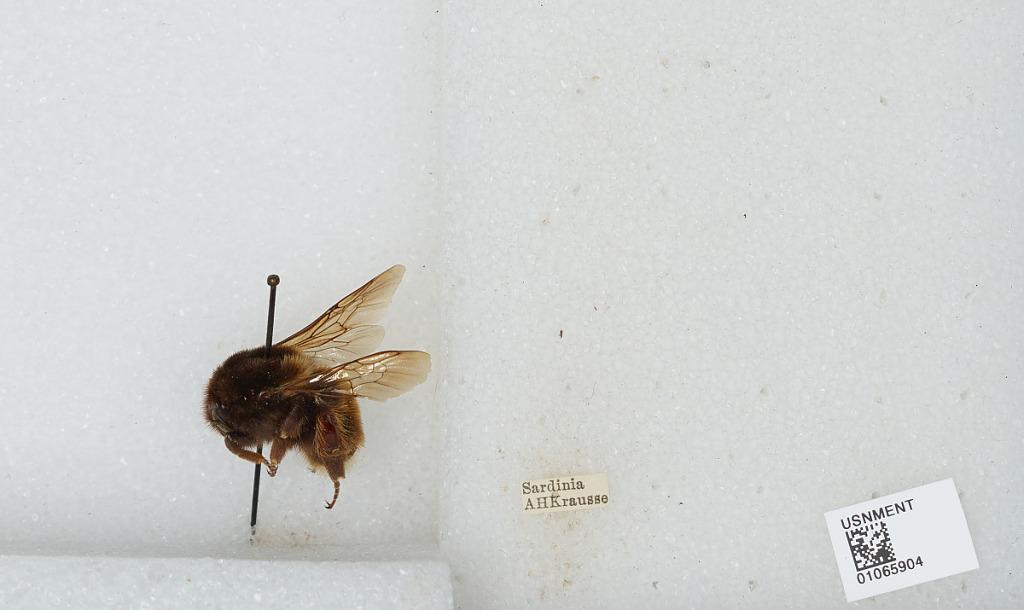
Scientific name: Bombus sp.
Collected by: A. Krausse
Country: Italy
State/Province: Sardinia
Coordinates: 40.1277, 9.01685